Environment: real
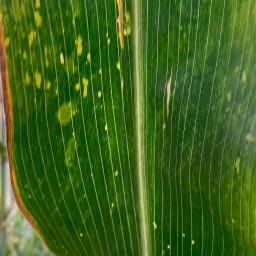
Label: lethal_necrosis